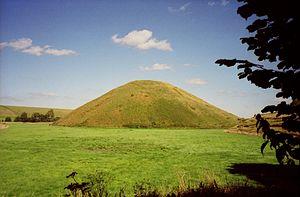
Le mot latin tumulus désigne une éminence artificielle, circulaire ou non, recouvrant une sépulture. En haut français, on emploie aussi le mot tombelle.
2500 av. J.-C. : les premières cités chinoises de Taosi au Shanxi, de Liangchengzhen et de Yaowangcheng, au Shandong, sites de la culture de Longshan, atteignent 10 000 habitants. Elles se développent pour atteindre 14 000 habitants vers 2250 av. J.-C. Commerce à longue distance de produits de luxe, témoignage d’une stratification sociale accrue.
Silbury Hill est un tumulus de 40 mètres de haut, situé près d'Avebury, comté de Wiltshire, Angleterre.